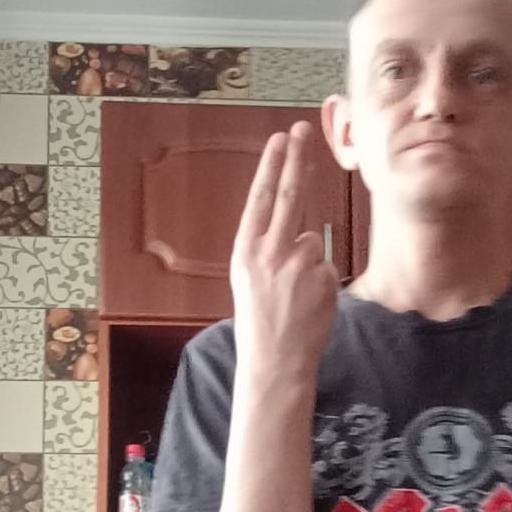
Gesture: two_up_inverted